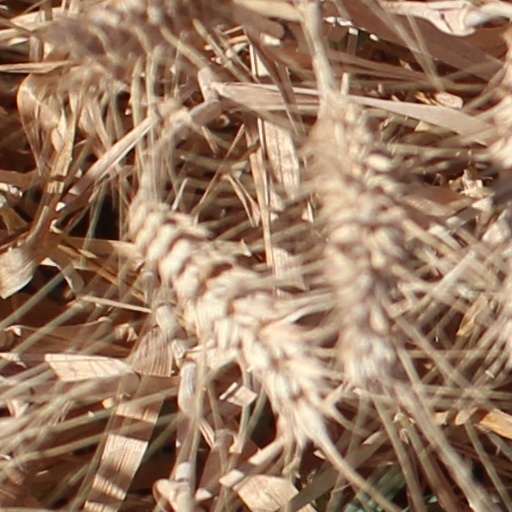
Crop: wheat